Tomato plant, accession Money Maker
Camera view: vertical (180 deg); turntable rotation: 30 degrees
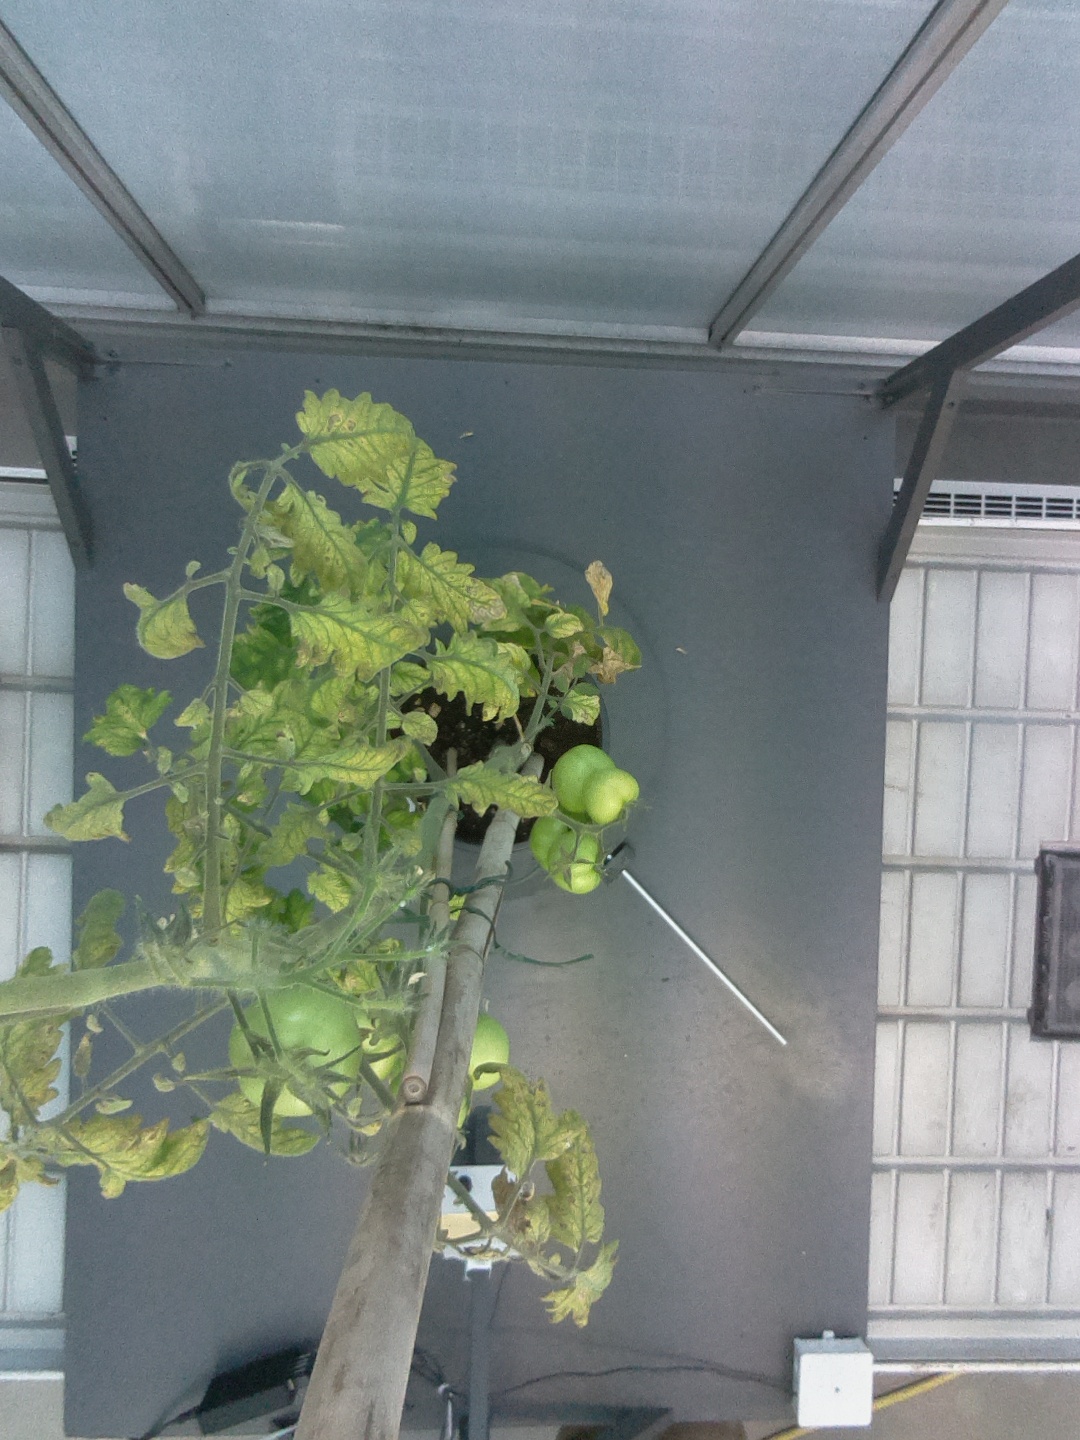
BBCH growth stage 79: 90% -100% of final fruit size